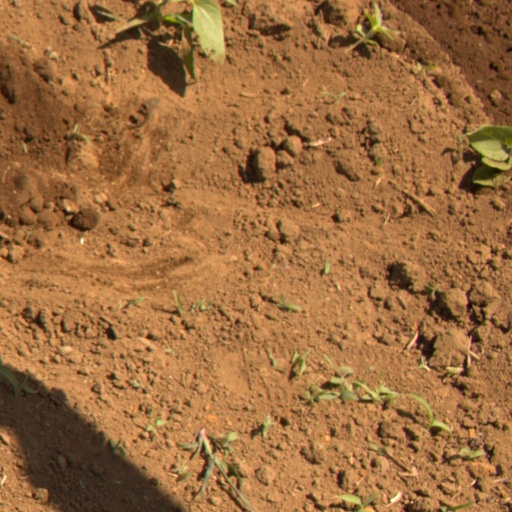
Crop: Jerusalem artichoke